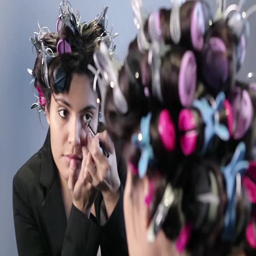
a latina woman with curlers in her hair looks into the mirror as she puts eyeliner on her eyes